Laurencekirk

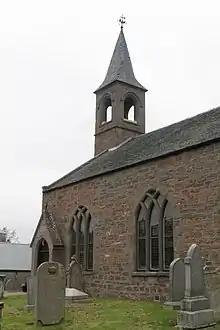
Laurencekirk Parish Church

Laurencekirk Primary School was built in 1999 and Mearns Academy, the senior school, opened in a new building in August 2014, at a cost of £23 million. The Community Centre, Library and Police Station are housed within the Mearns Academy Campus. There are two public parks, both with children's play areas, and in addition the memorial park houses a bowling green and a skate-board facility.